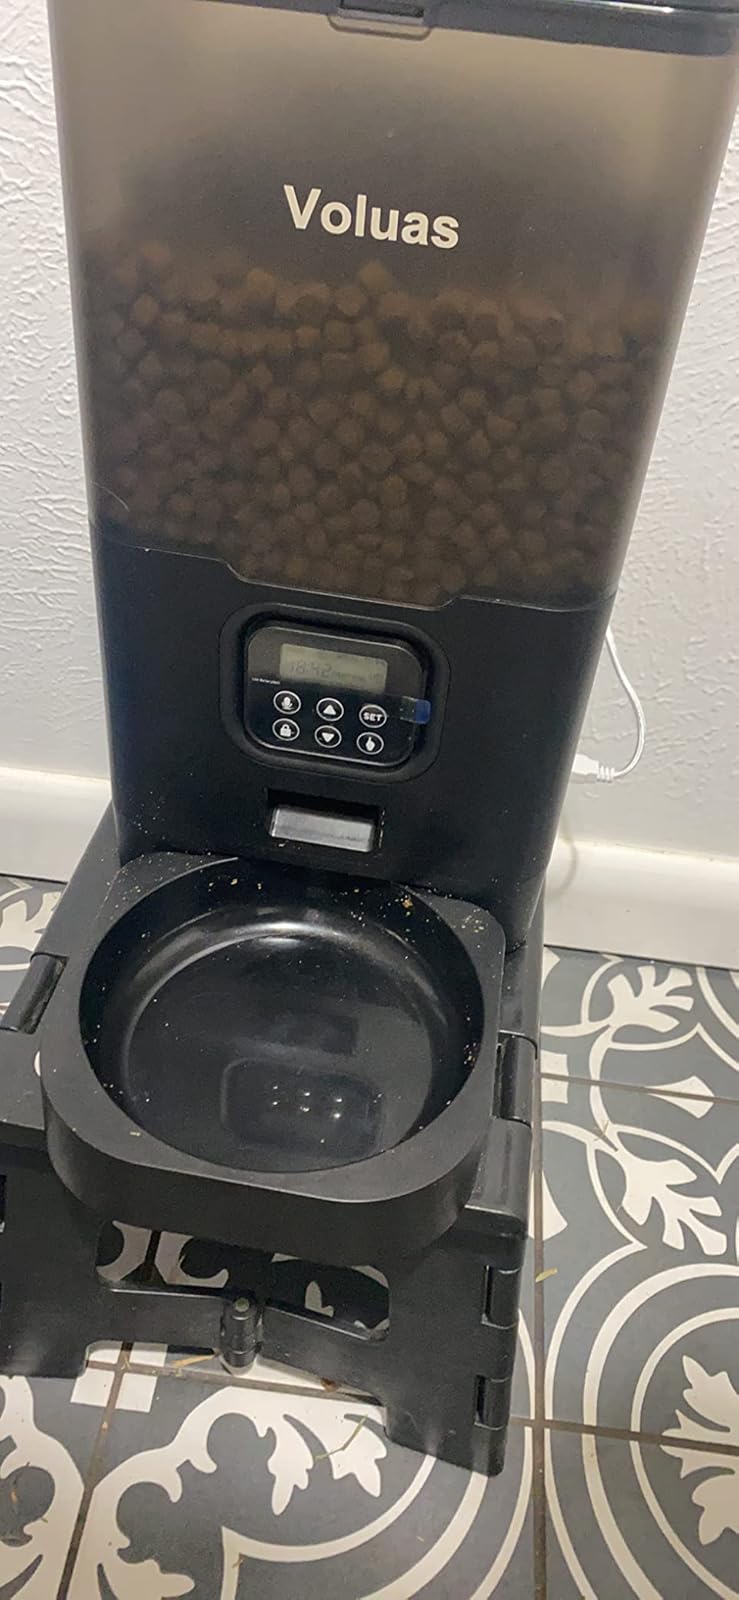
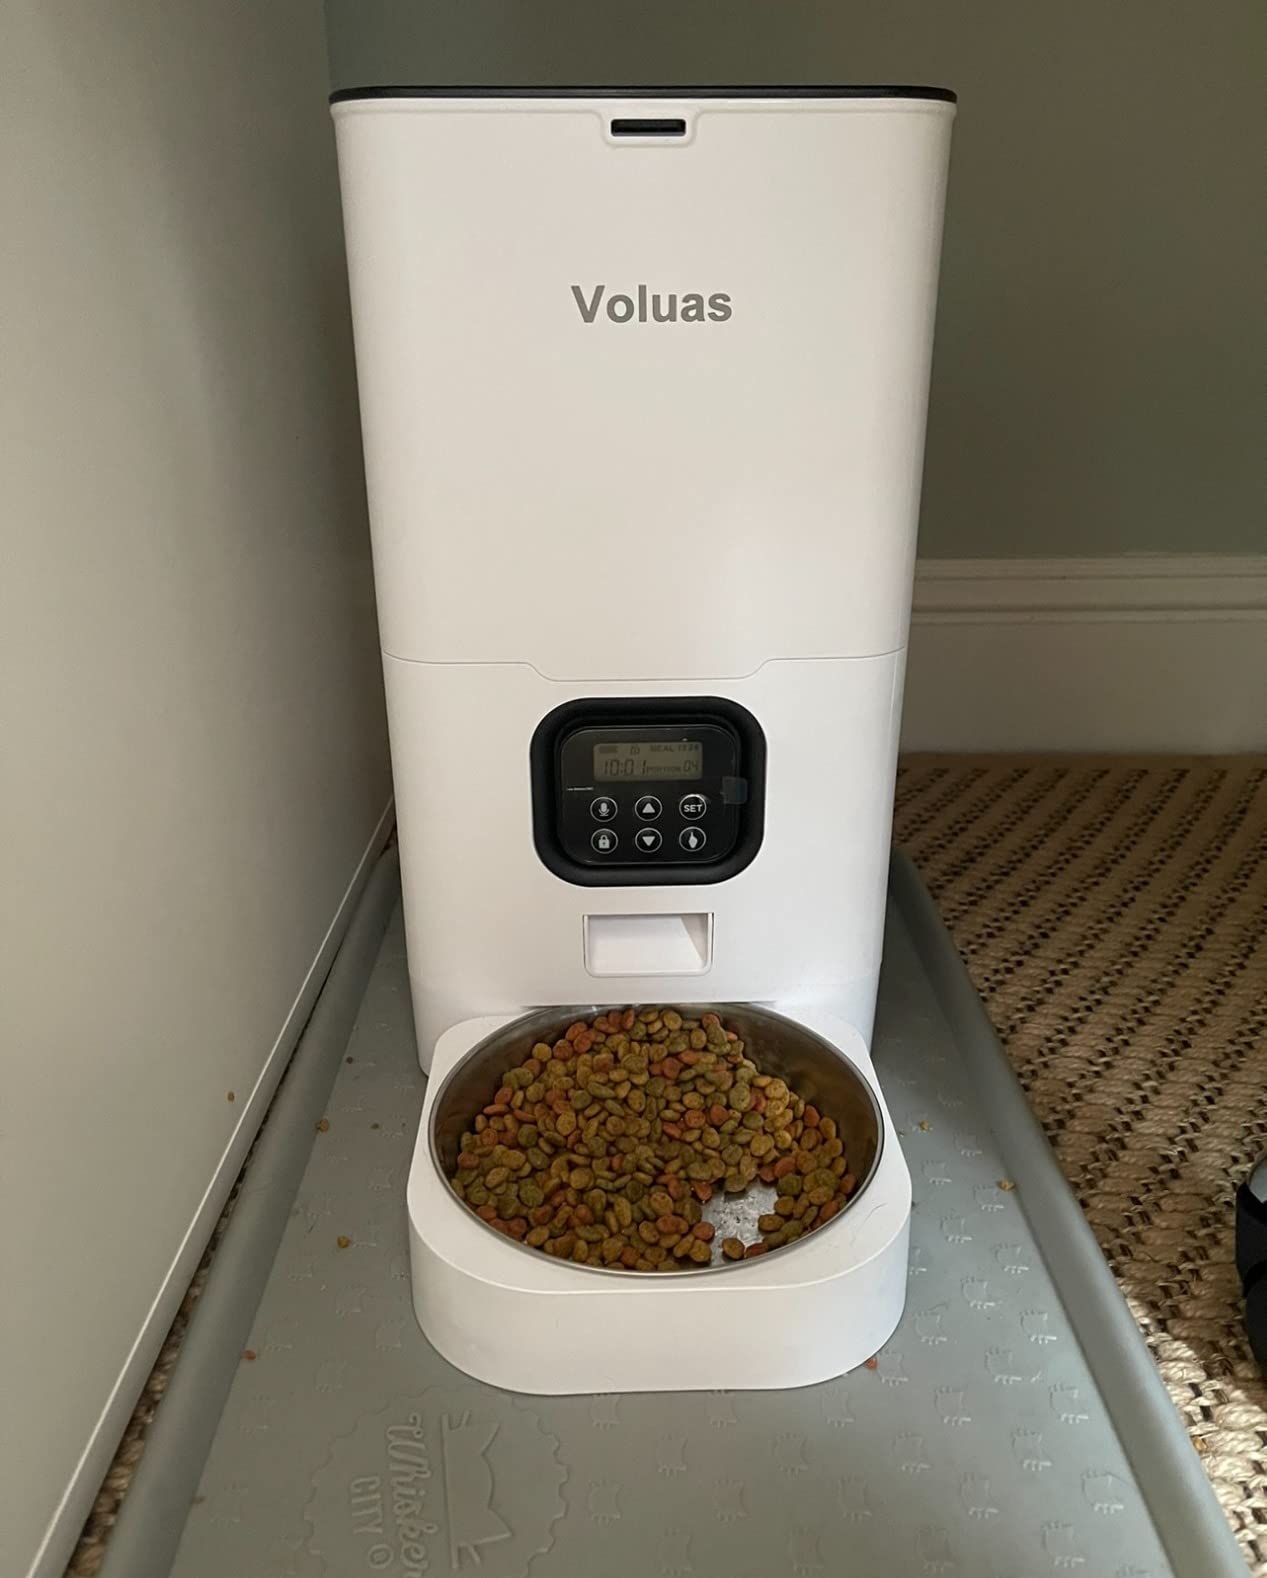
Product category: items_feeder
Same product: no